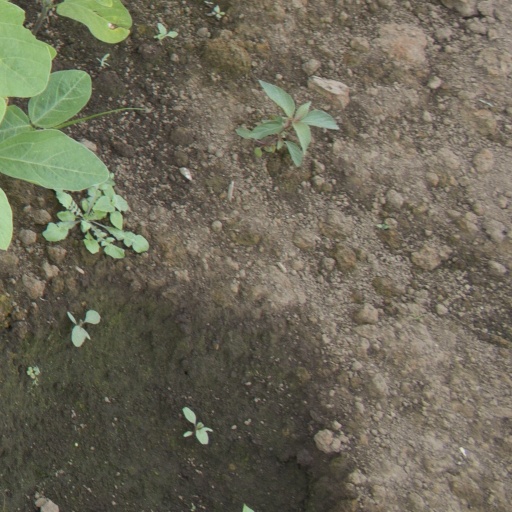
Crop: soybean